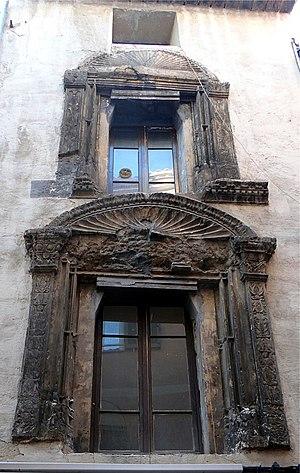
La maison du complot, ancienne demeure de Nicolas de Bausset, Aubagne, Bouches-du-Rhône, France.
Nicolas de Bausset est un noble français, ayant participé au complot contre Charles de Casaulx en 1596.